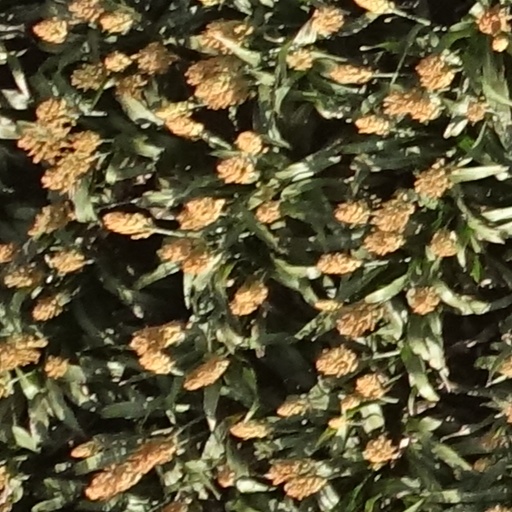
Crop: sorghum